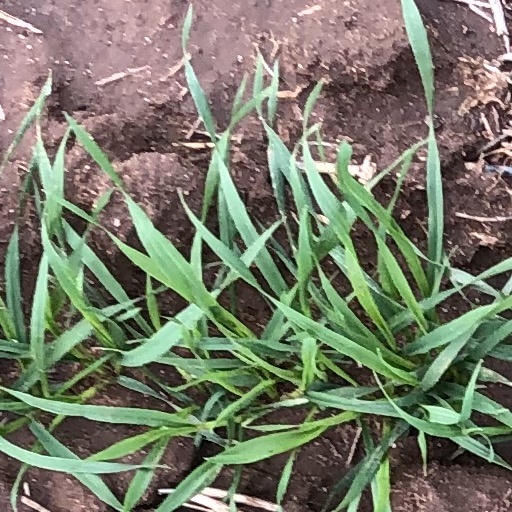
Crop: wheat